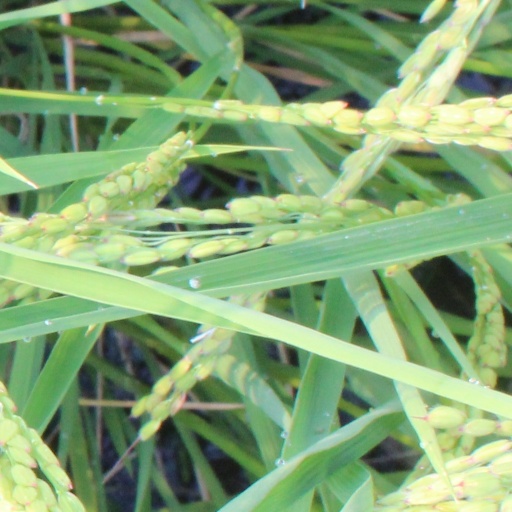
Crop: rice